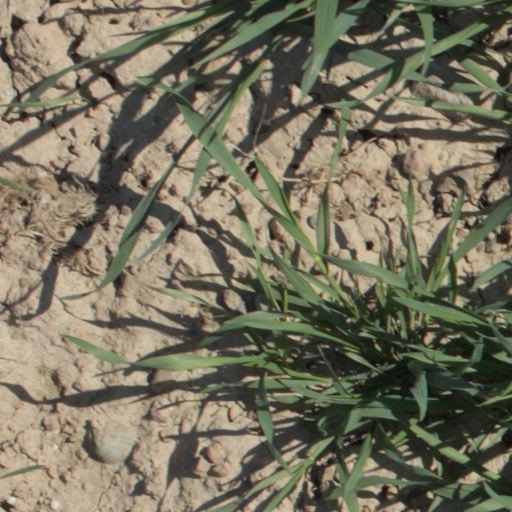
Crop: wheat